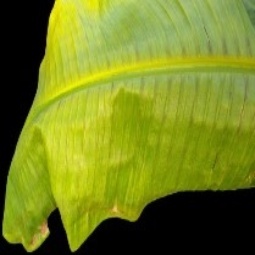
Label: Calcium